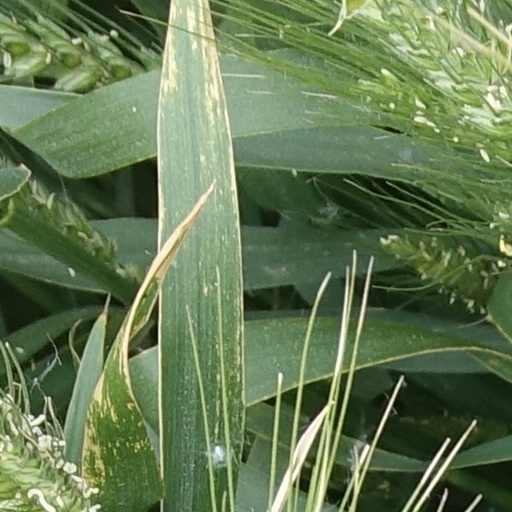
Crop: wheat